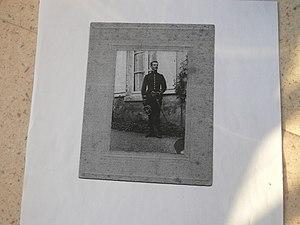
Pierre Dame, jeune officier
Pierre Dame est un général de brigade français, qui commanda la 2ᵉ division d'infanterie nord-africaine, sous le commandement du général Molinié, dans la défense de la Poche de Lille et d'Haubourdin, en mai 1940.